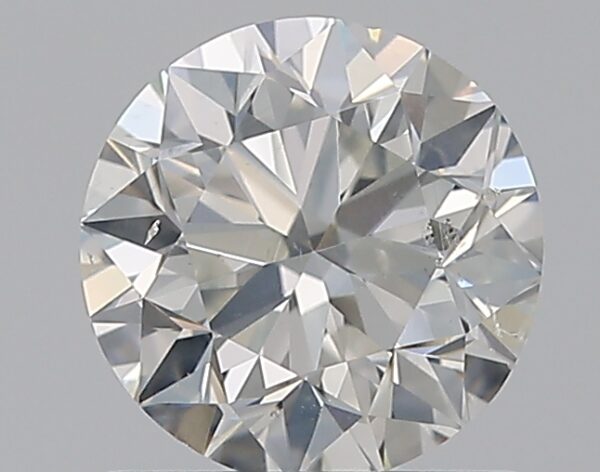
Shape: round
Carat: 0.9
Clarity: SI1
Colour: H
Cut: VG
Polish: EX
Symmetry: VG
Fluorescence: N
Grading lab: GIA
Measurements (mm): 6.02 x 6.06 x 3.88